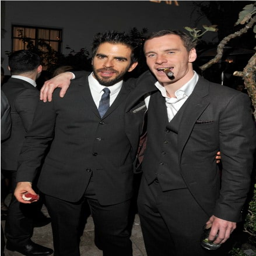
film director and actor attend person